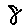
Label: 8